John Henry Bias

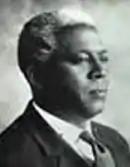

Dr. John Henry Bias (June 11, 1879 – July 15, 1939) was cofounder and second president of Elizabeth City State University. He was a Missouri native who held many administrative educational roles. He is responsible for the four-year baccalaureate accreditation of Elizabeth City State University.